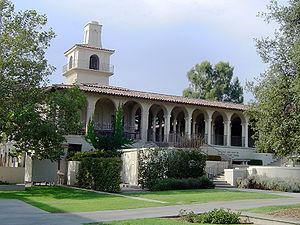
La Tête à l’envers est un film américain réalisé par Joshua Logan et sorti en 1960.